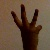
The image shows a hand gesture representing the number 6 in Indian Sign Language.